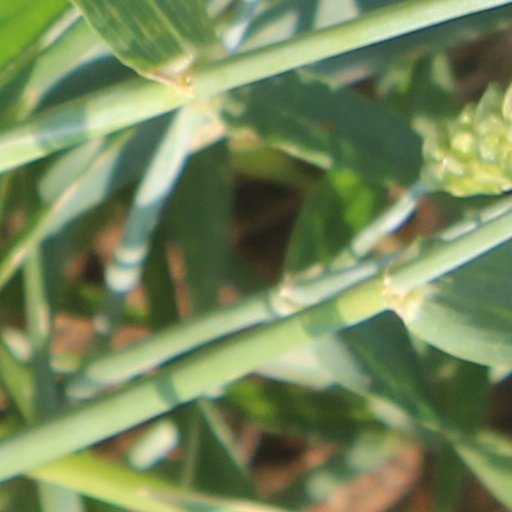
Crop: wheat